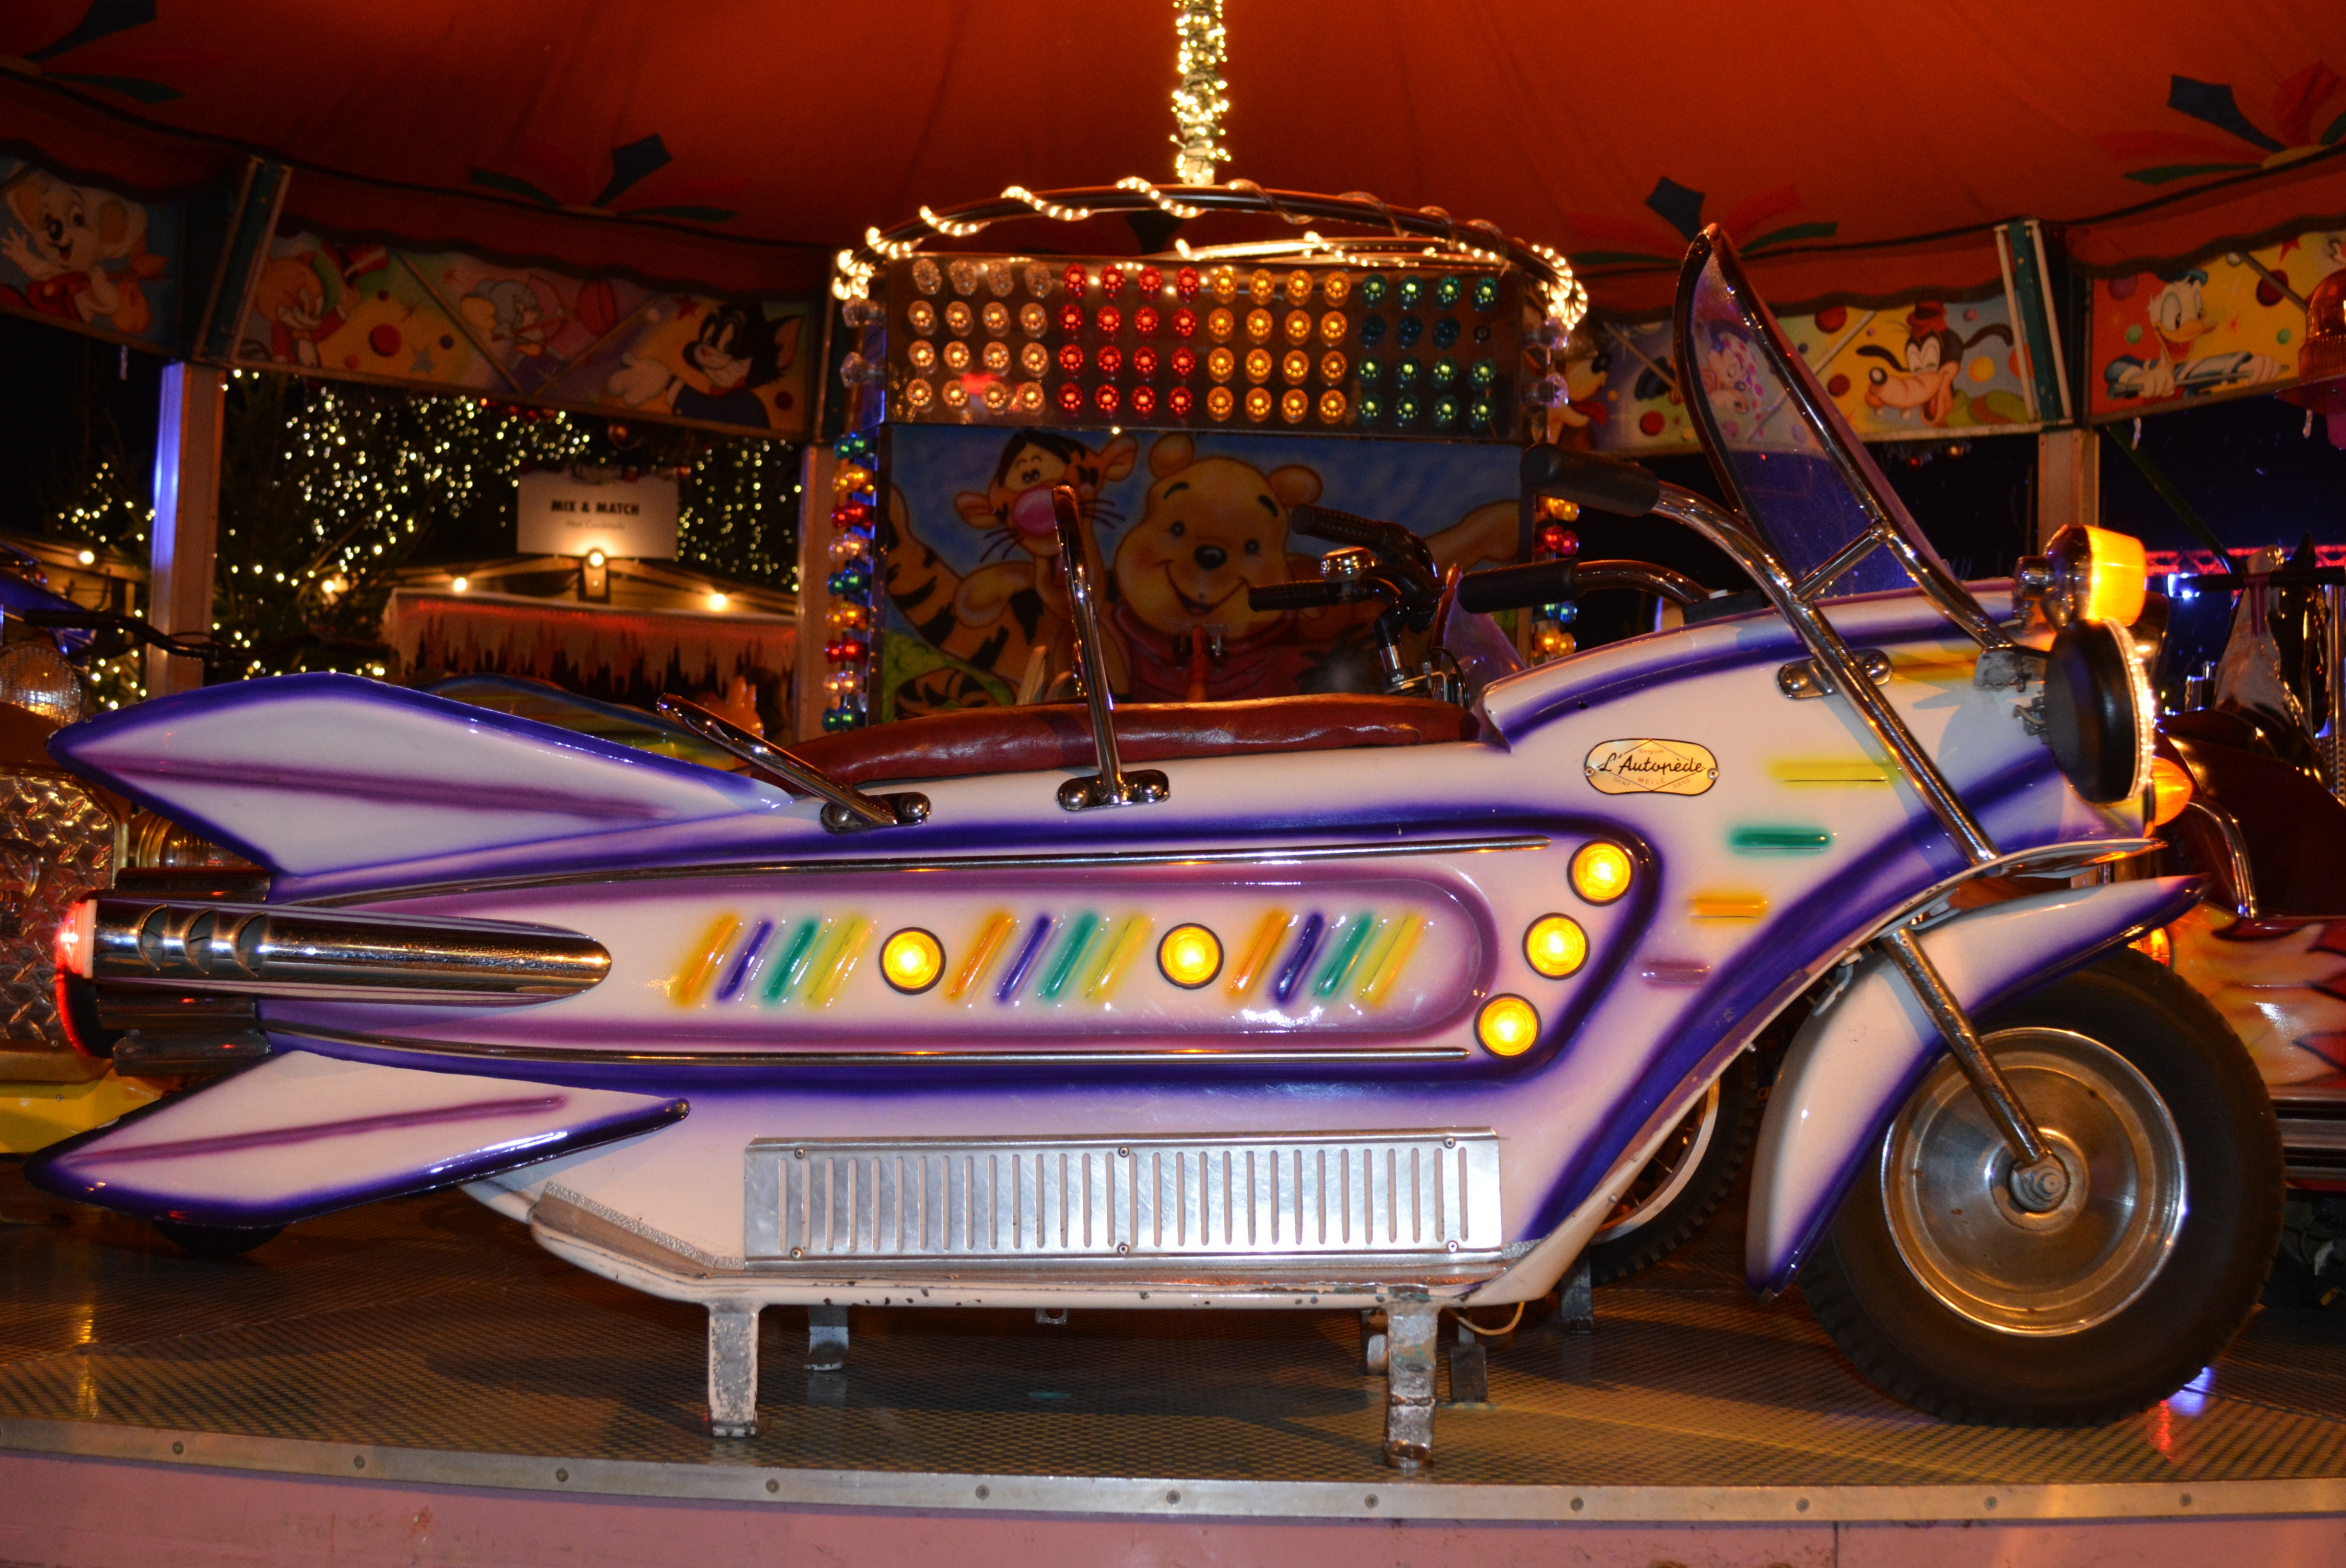
car, vehicle, amusement park, park, moto, funfair, auto show, amusement ride, horse mill